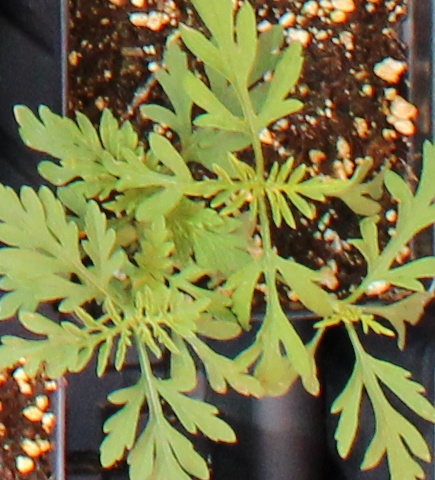
Label: Ragweed